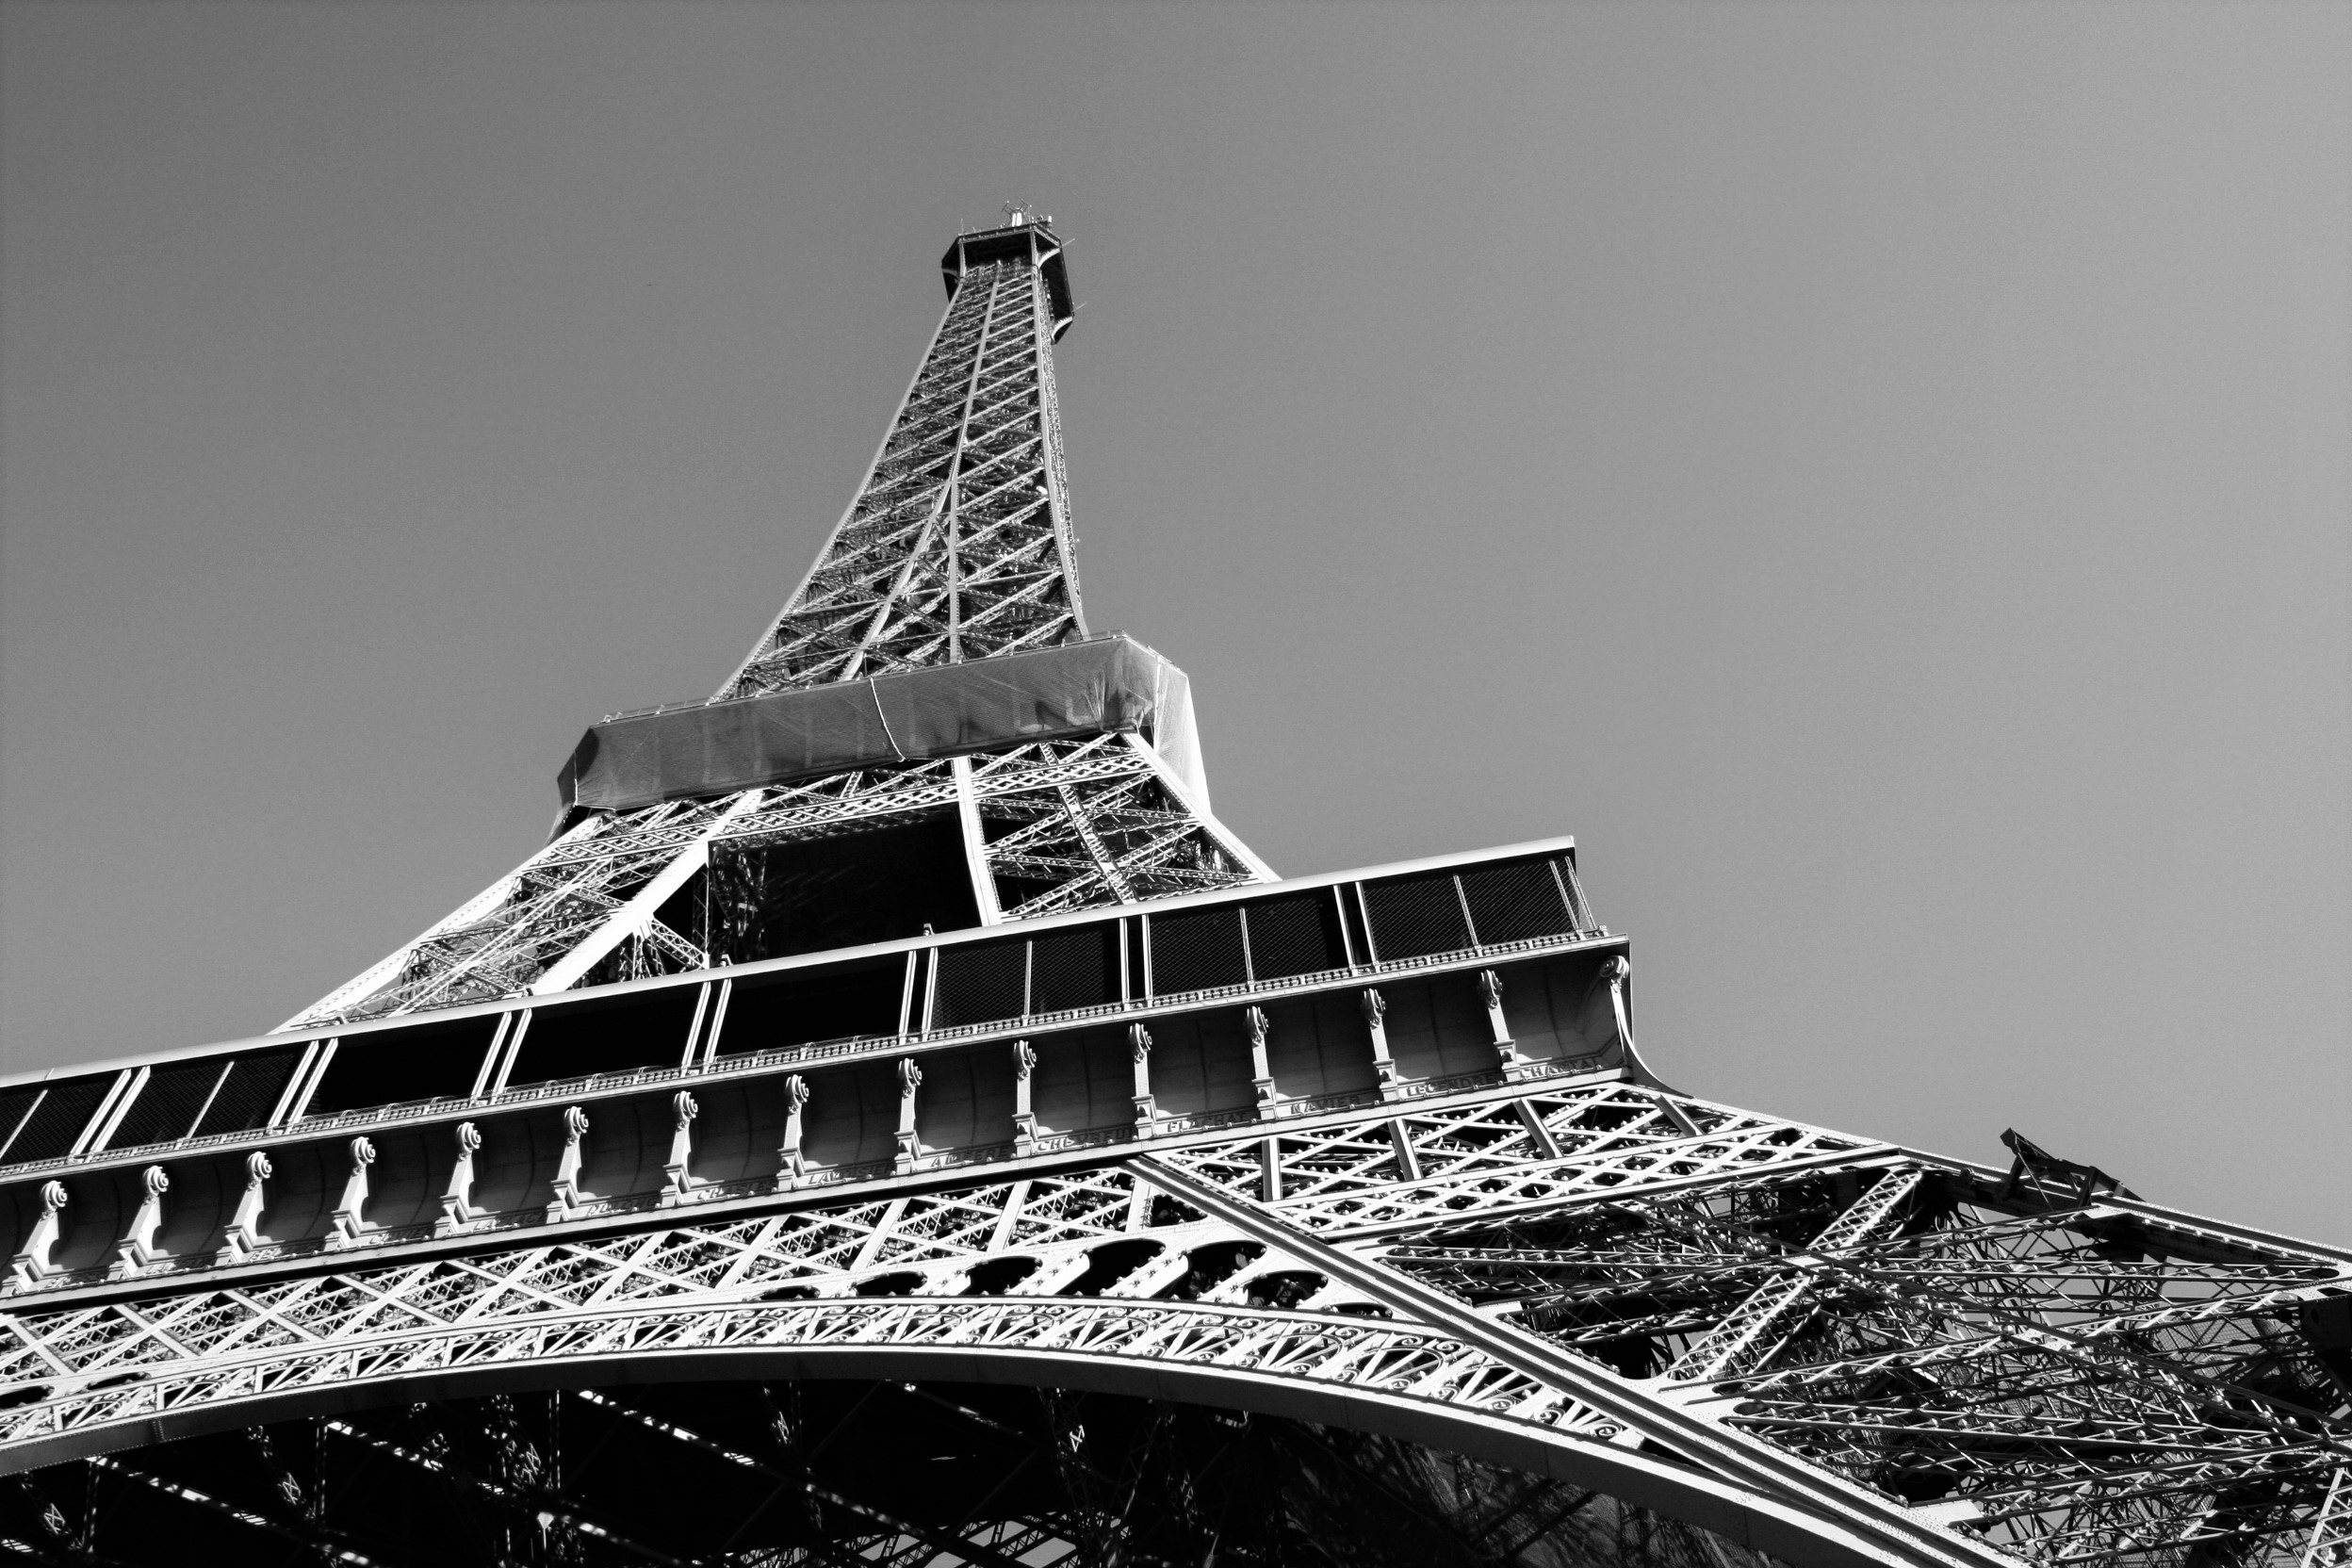
black and white, architecture, white, bridge, photography, eiffel tower, paris, skyscraper, monument, tower, landmark, black, monochrome, stadium, shape, monochrome photography